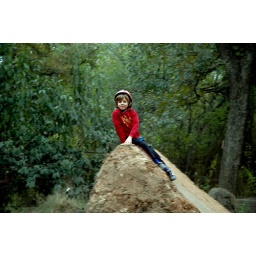
A kid on a BMX jump hill near on 9th street